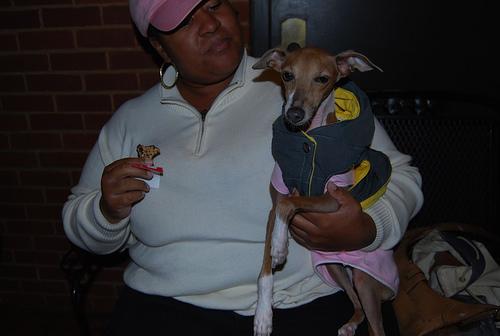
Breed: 238-n000099-Italian_greyhound